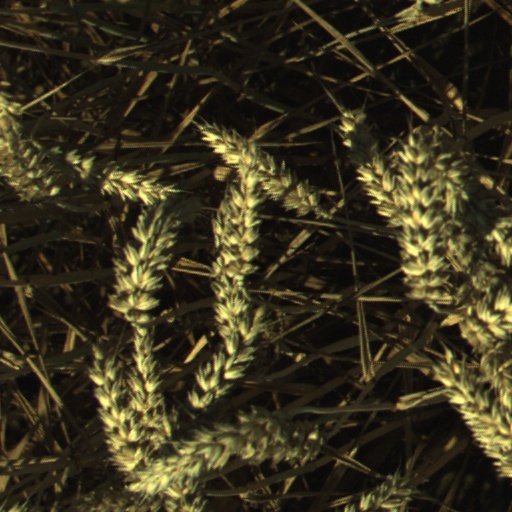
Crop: wheat